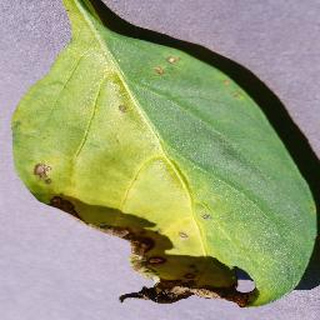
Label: bell_pepper_bacterial_spot